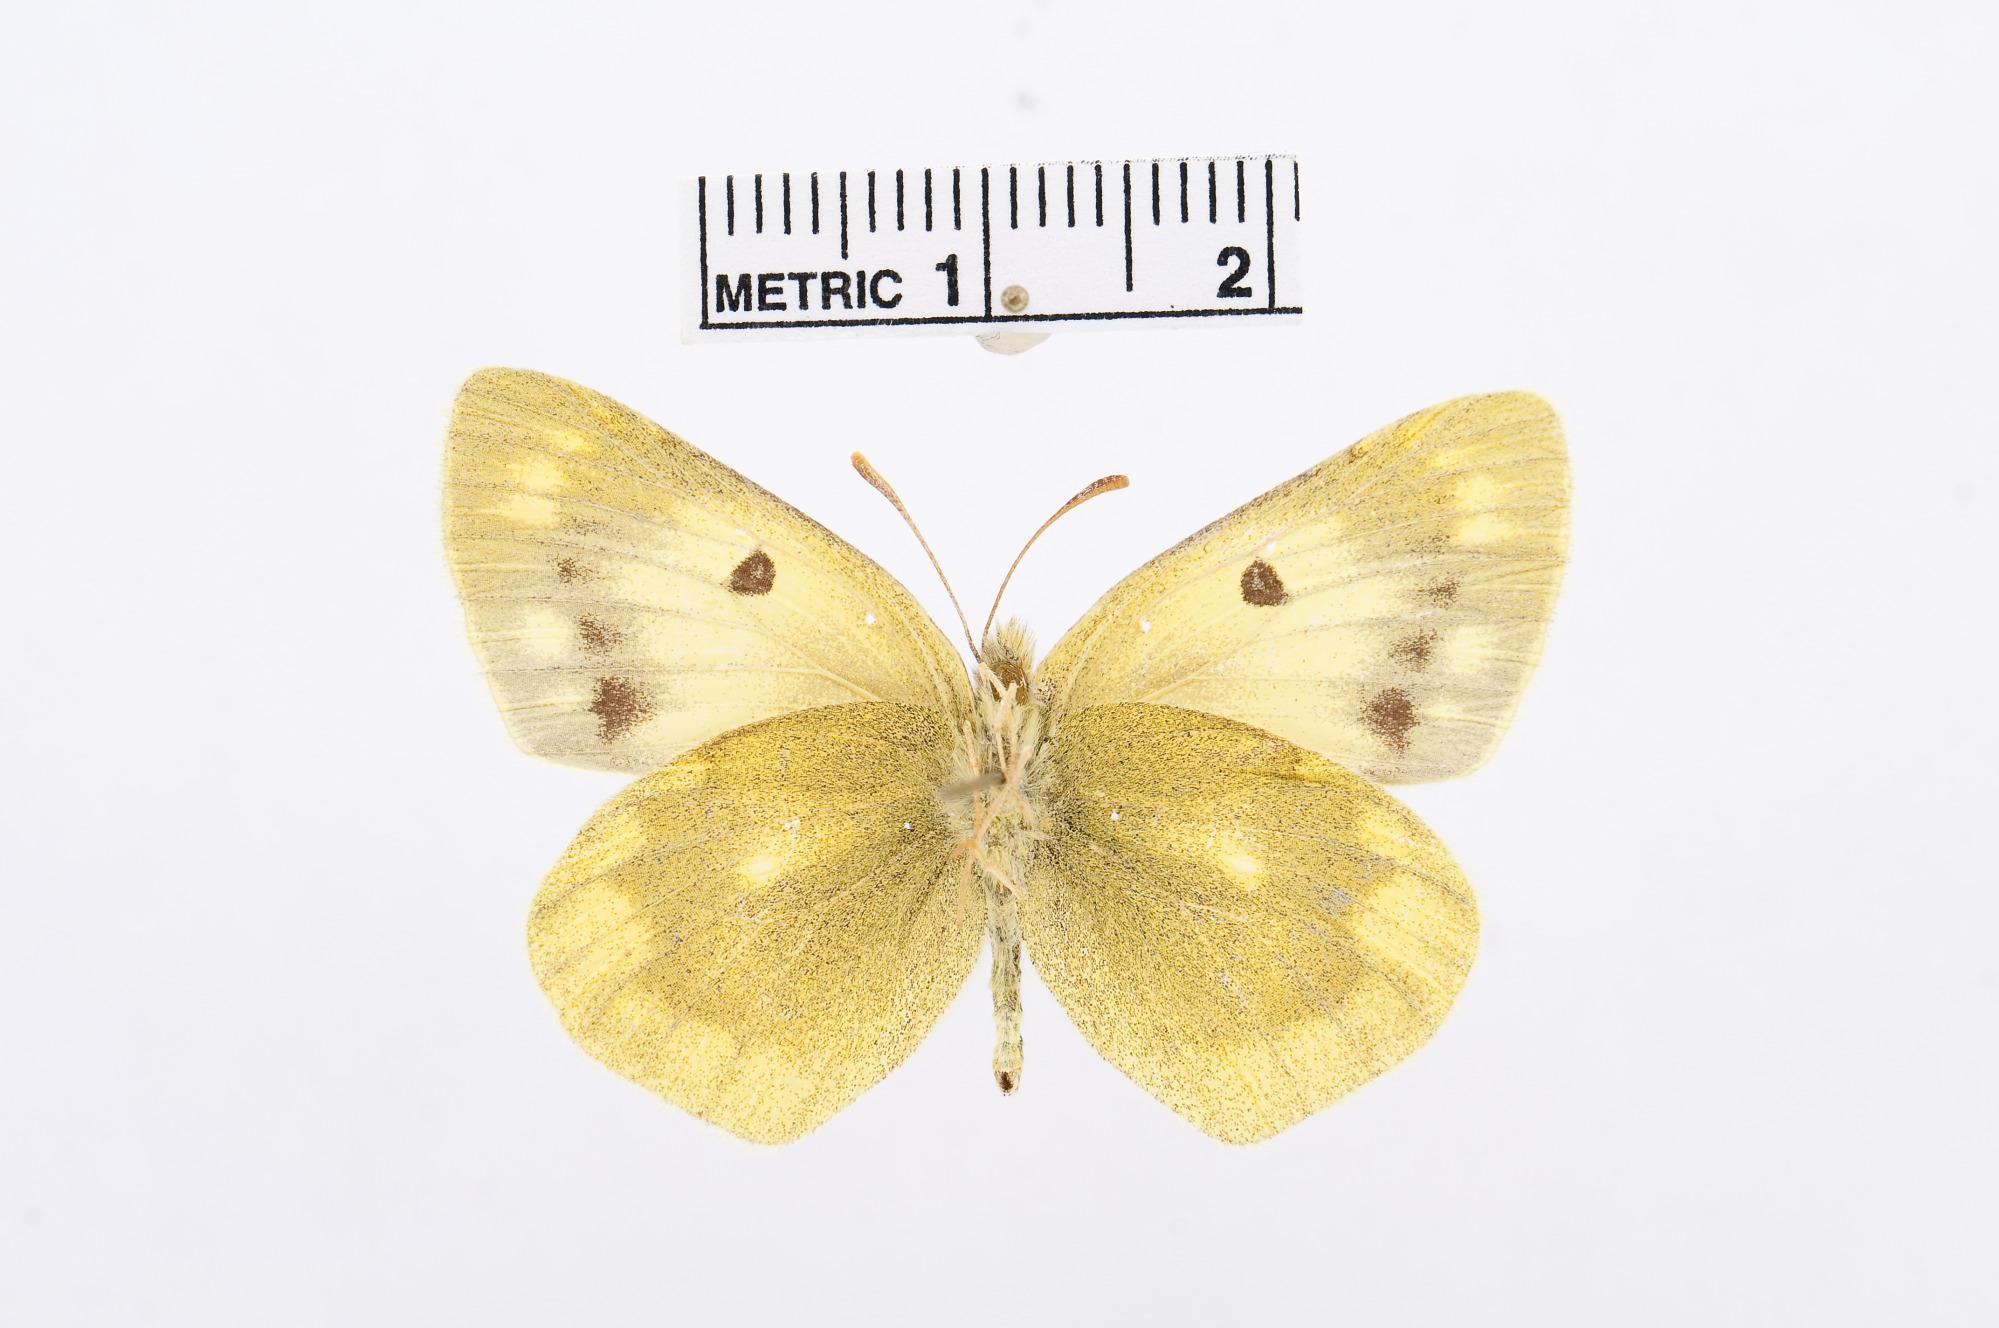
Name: Colias alpherakii
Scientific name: Colias alpherakii
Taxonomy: Animalia, Arthropoda, Hexapoda, Insecta, Lepidoptera, Pieridae, Coliadinae